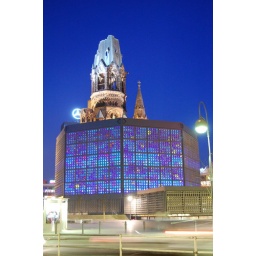
Remains of Kaiser Wilhelm Church with the replacement building in blue stained glass